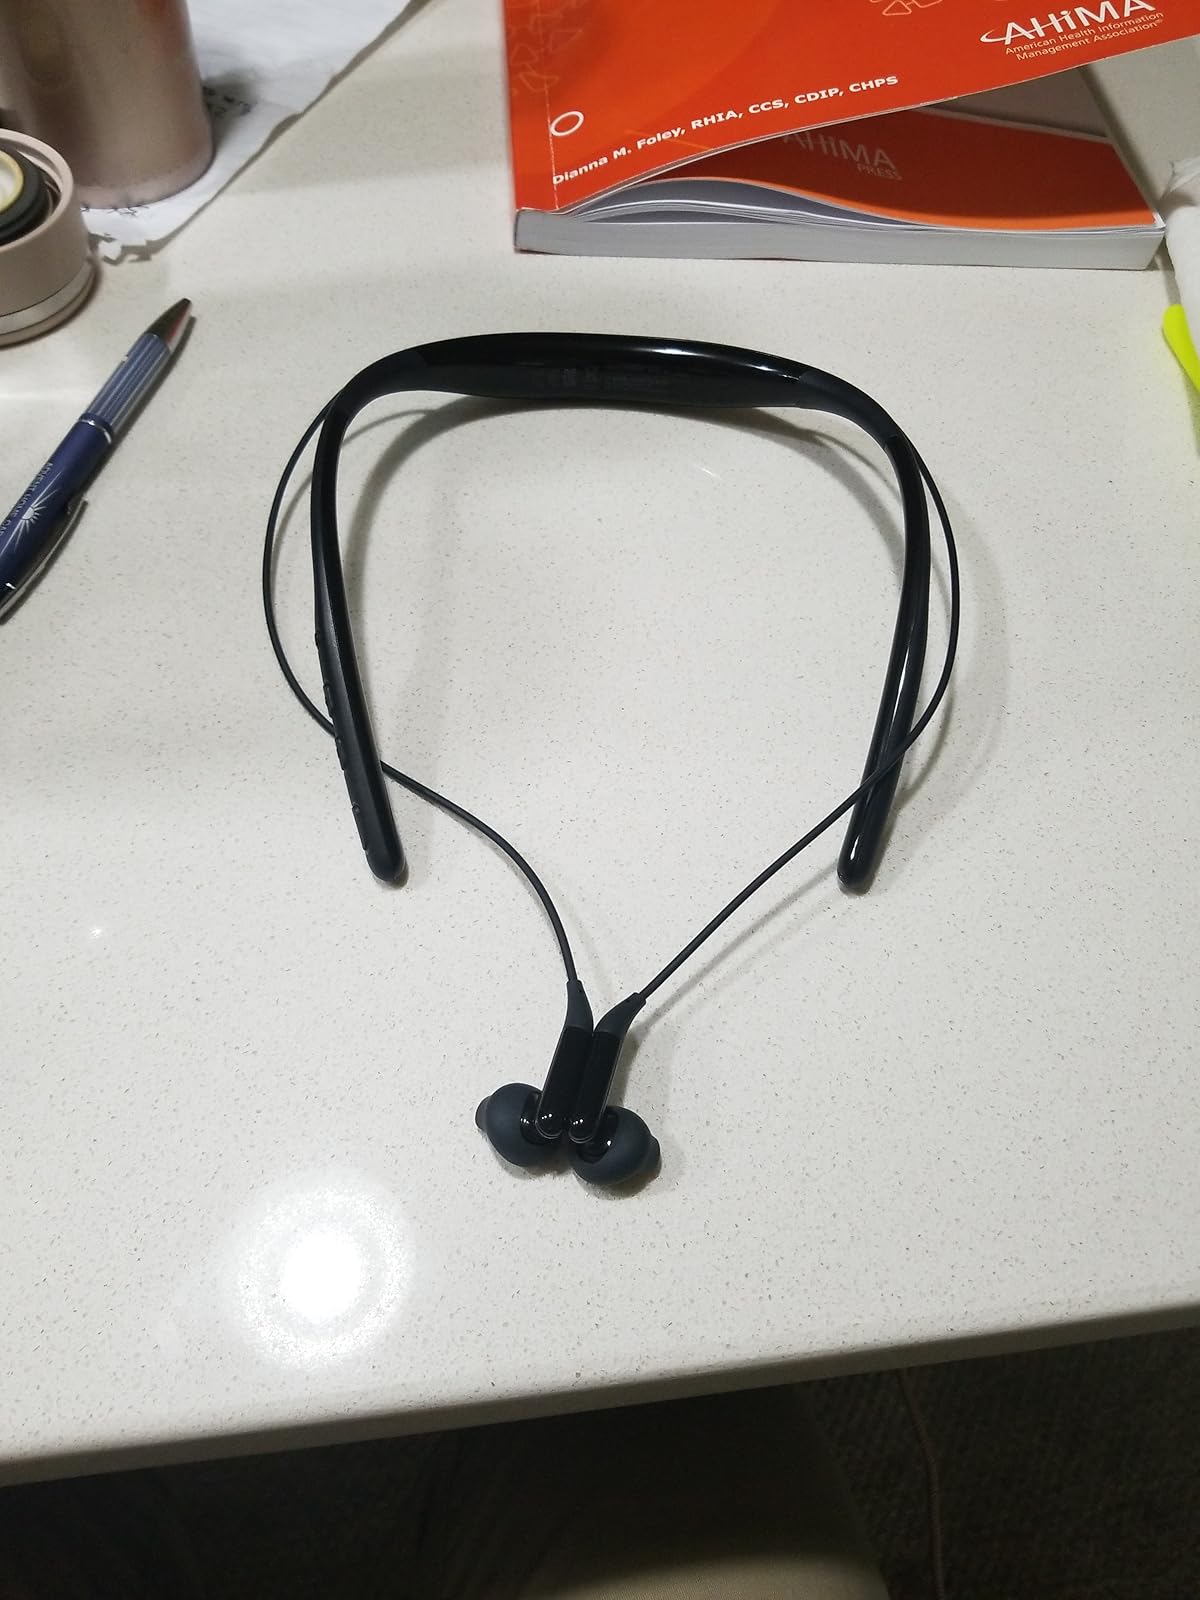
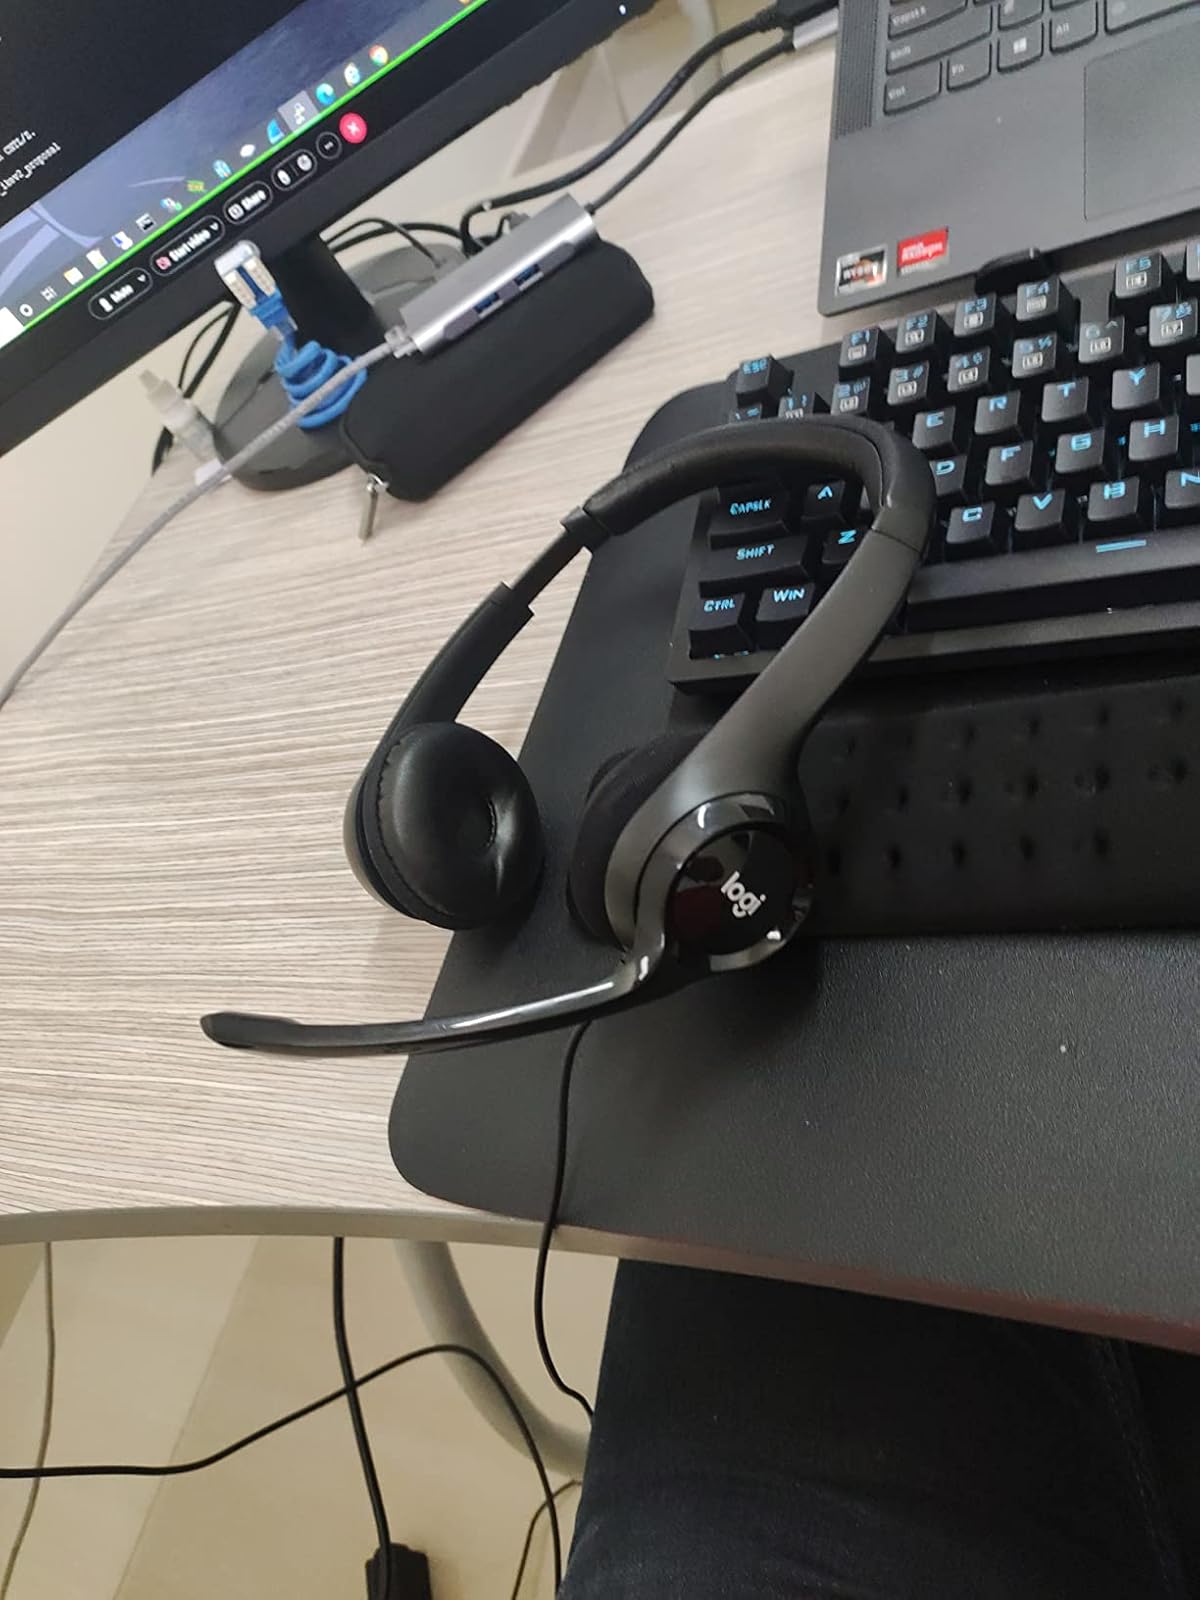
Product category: headphones
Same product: no